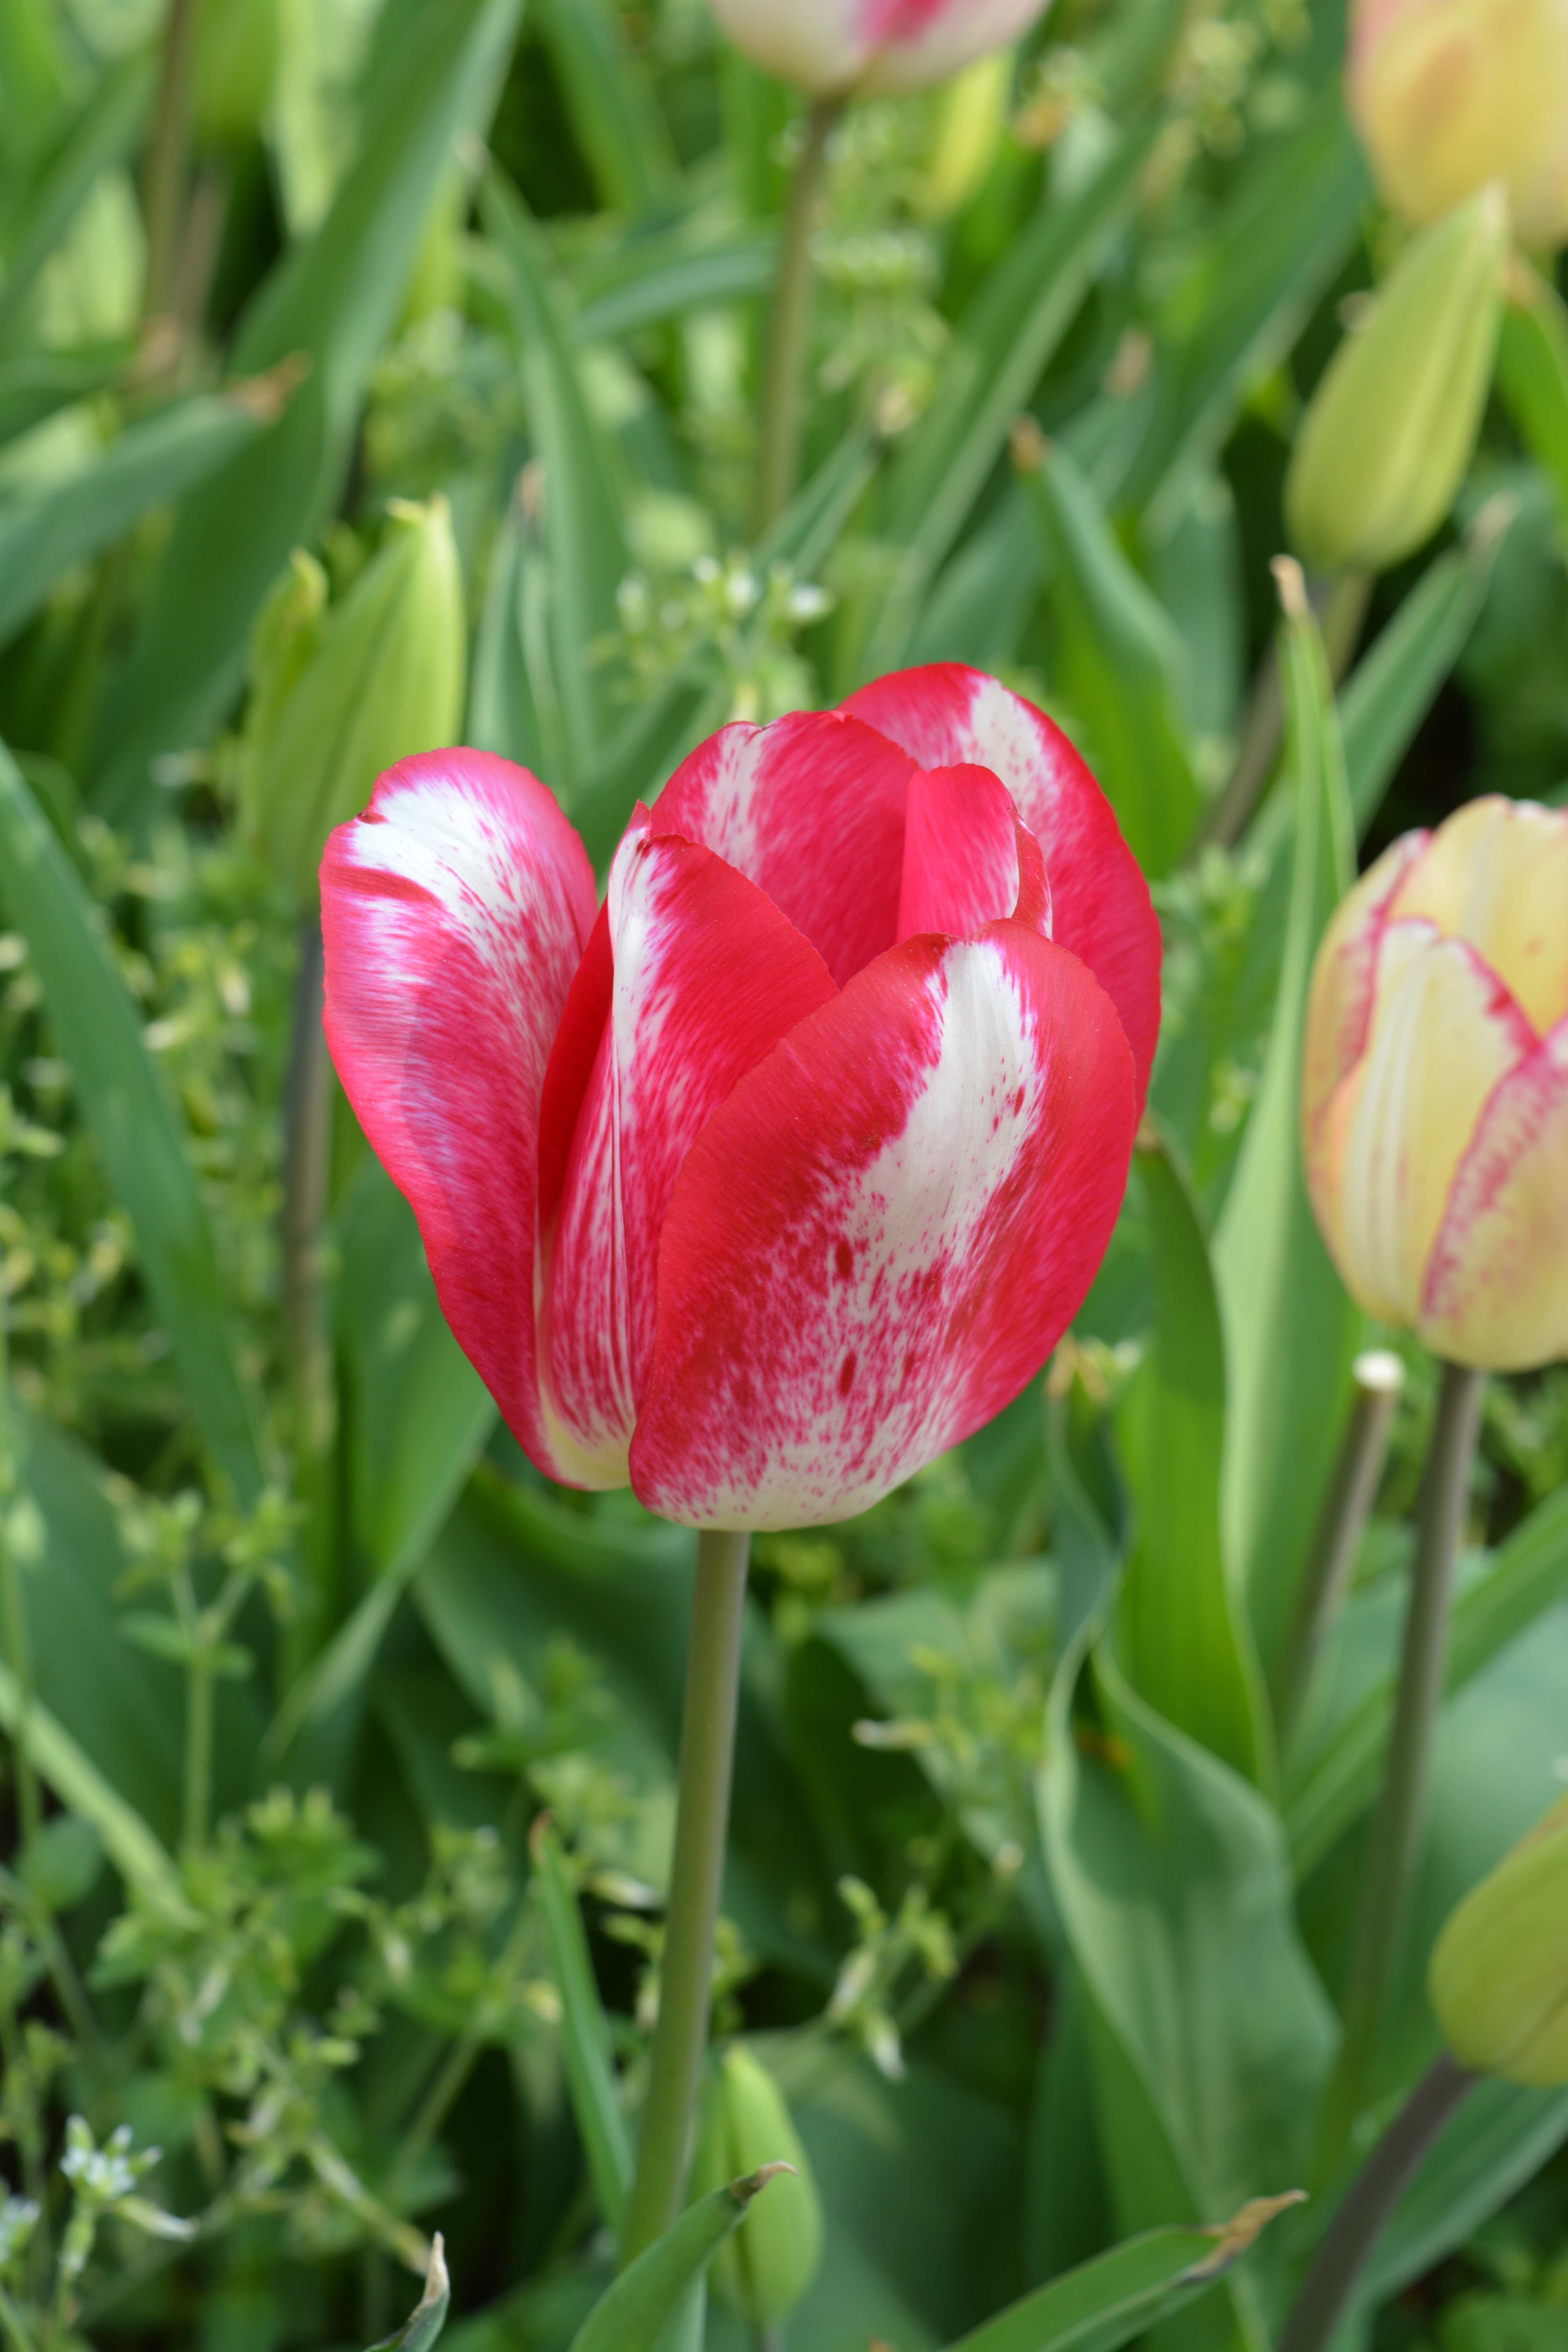
plant, flower, petal, tulip, red, botany, flora, flowering plant, lily family, land plant